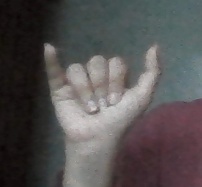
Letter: ya